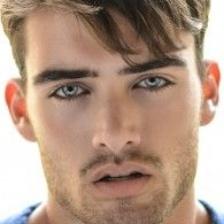
Label: faces